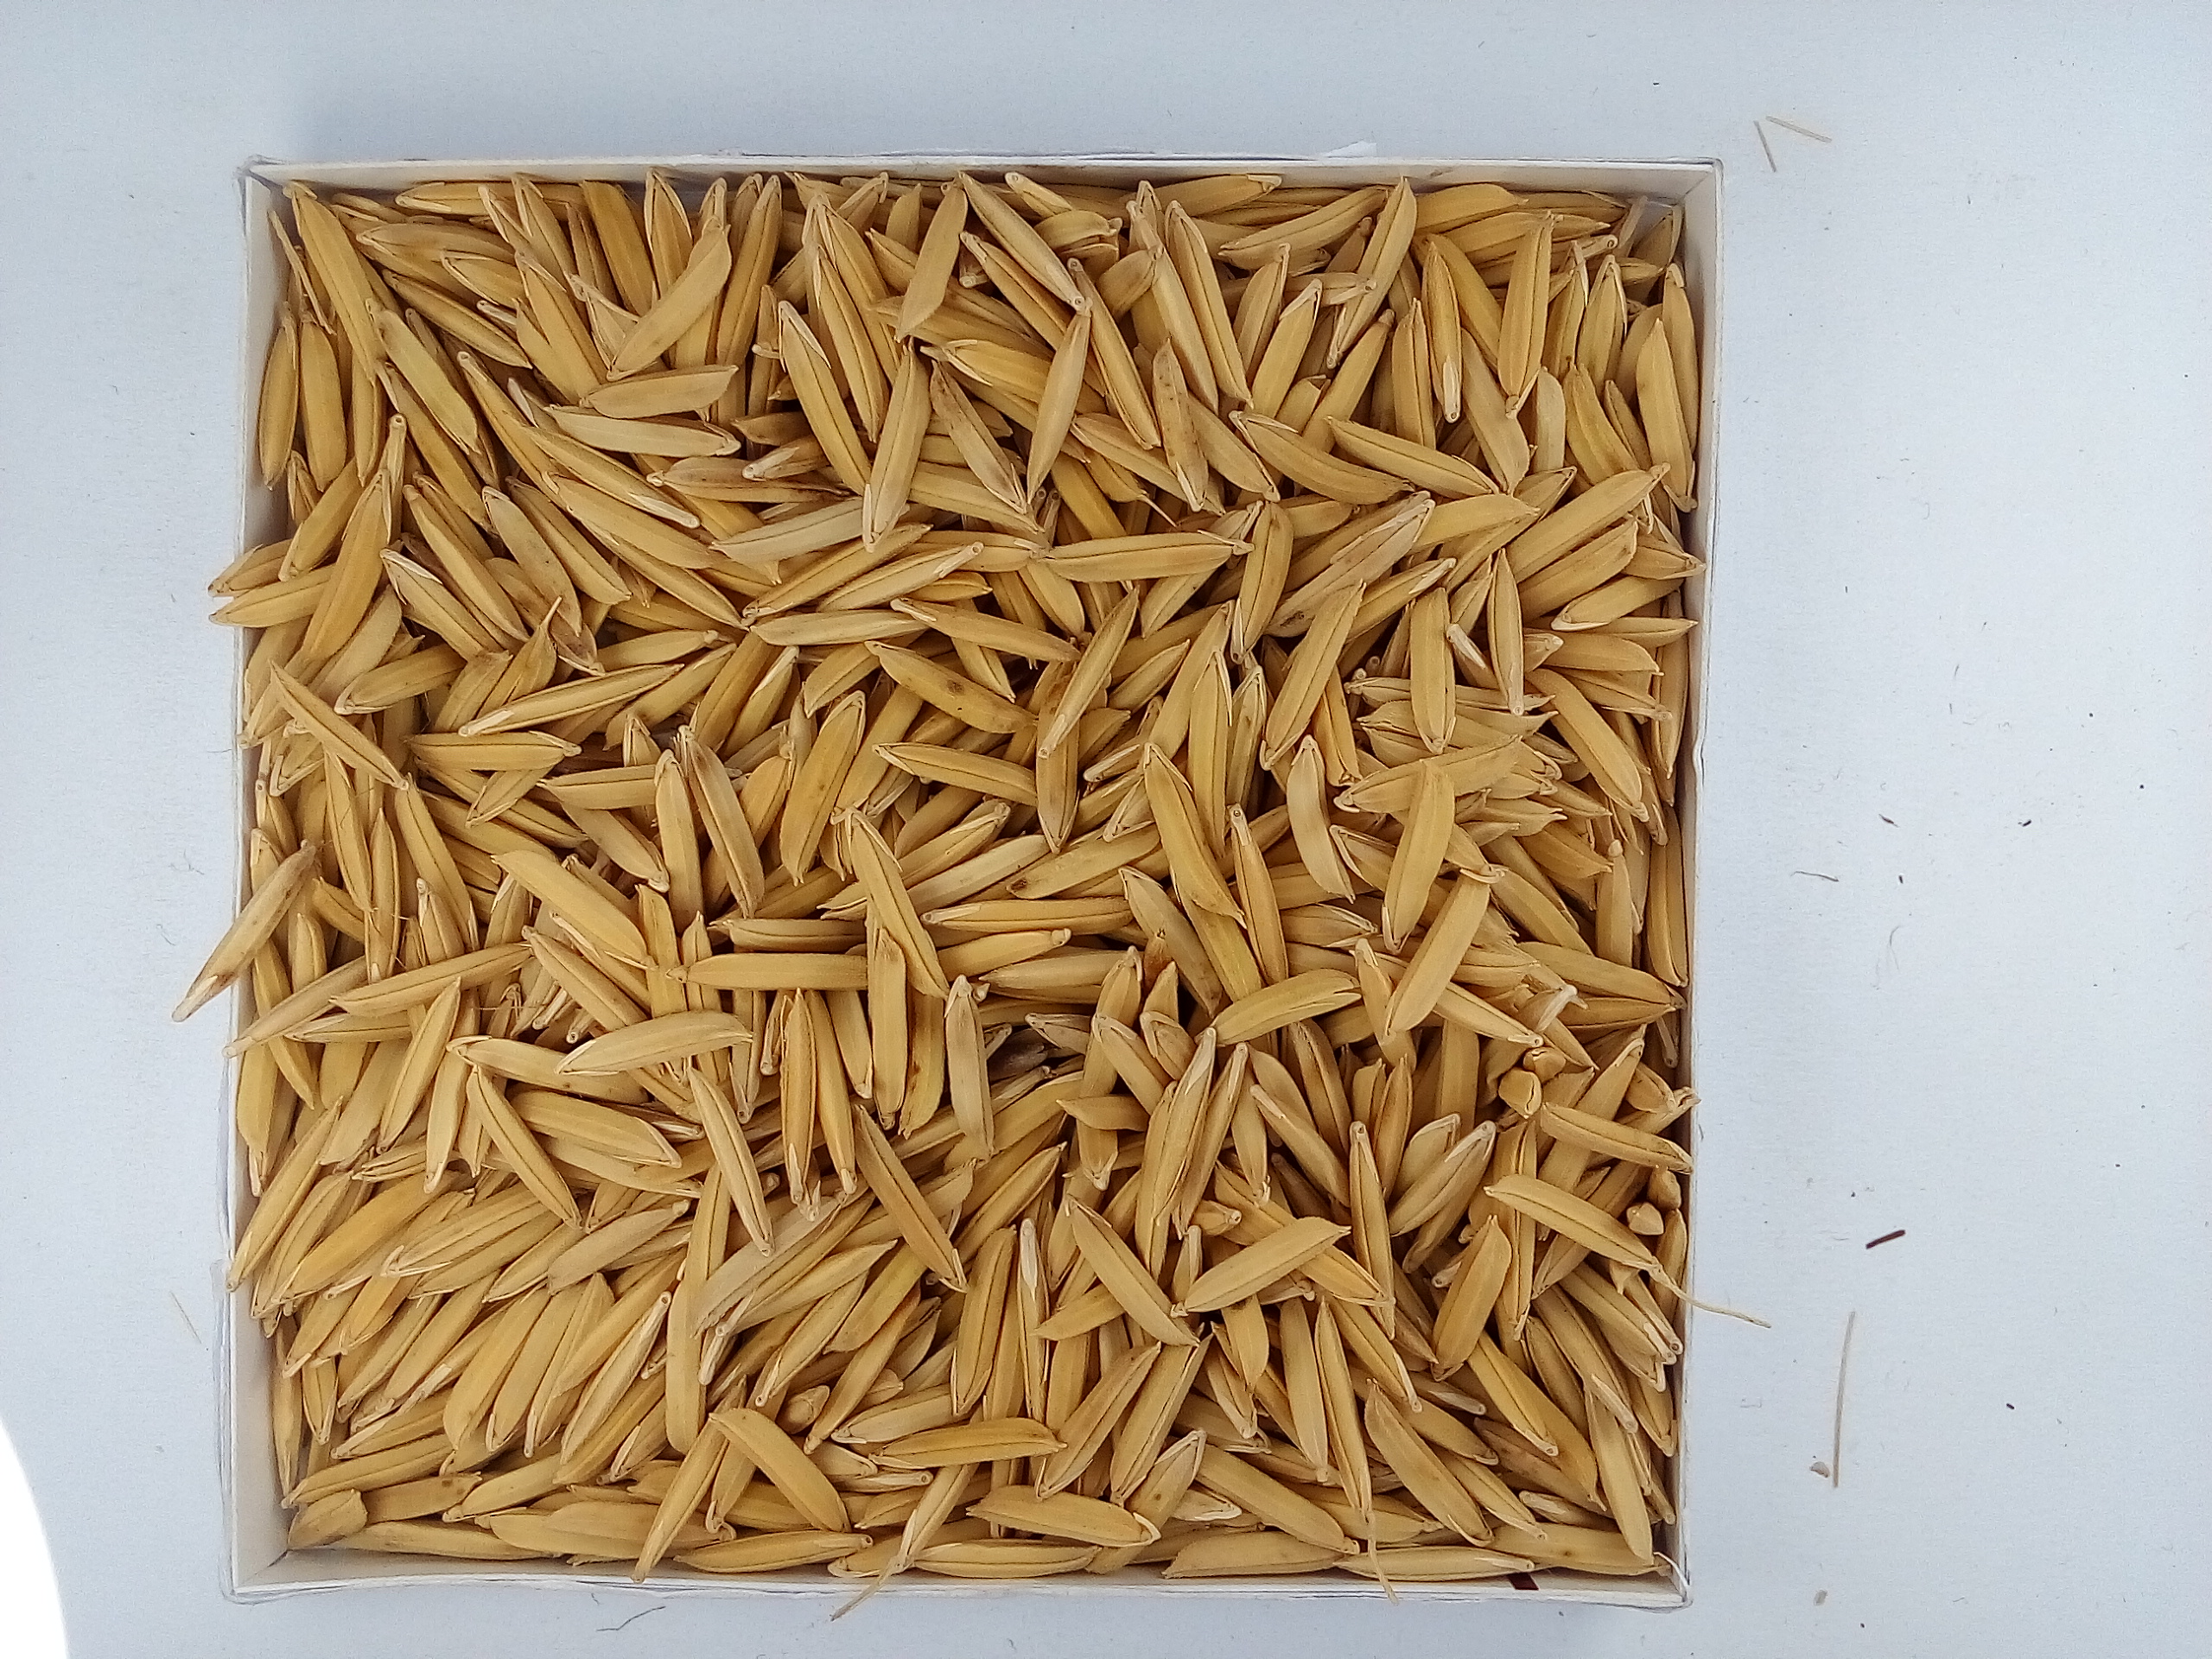
Rice seed variety: Unknown